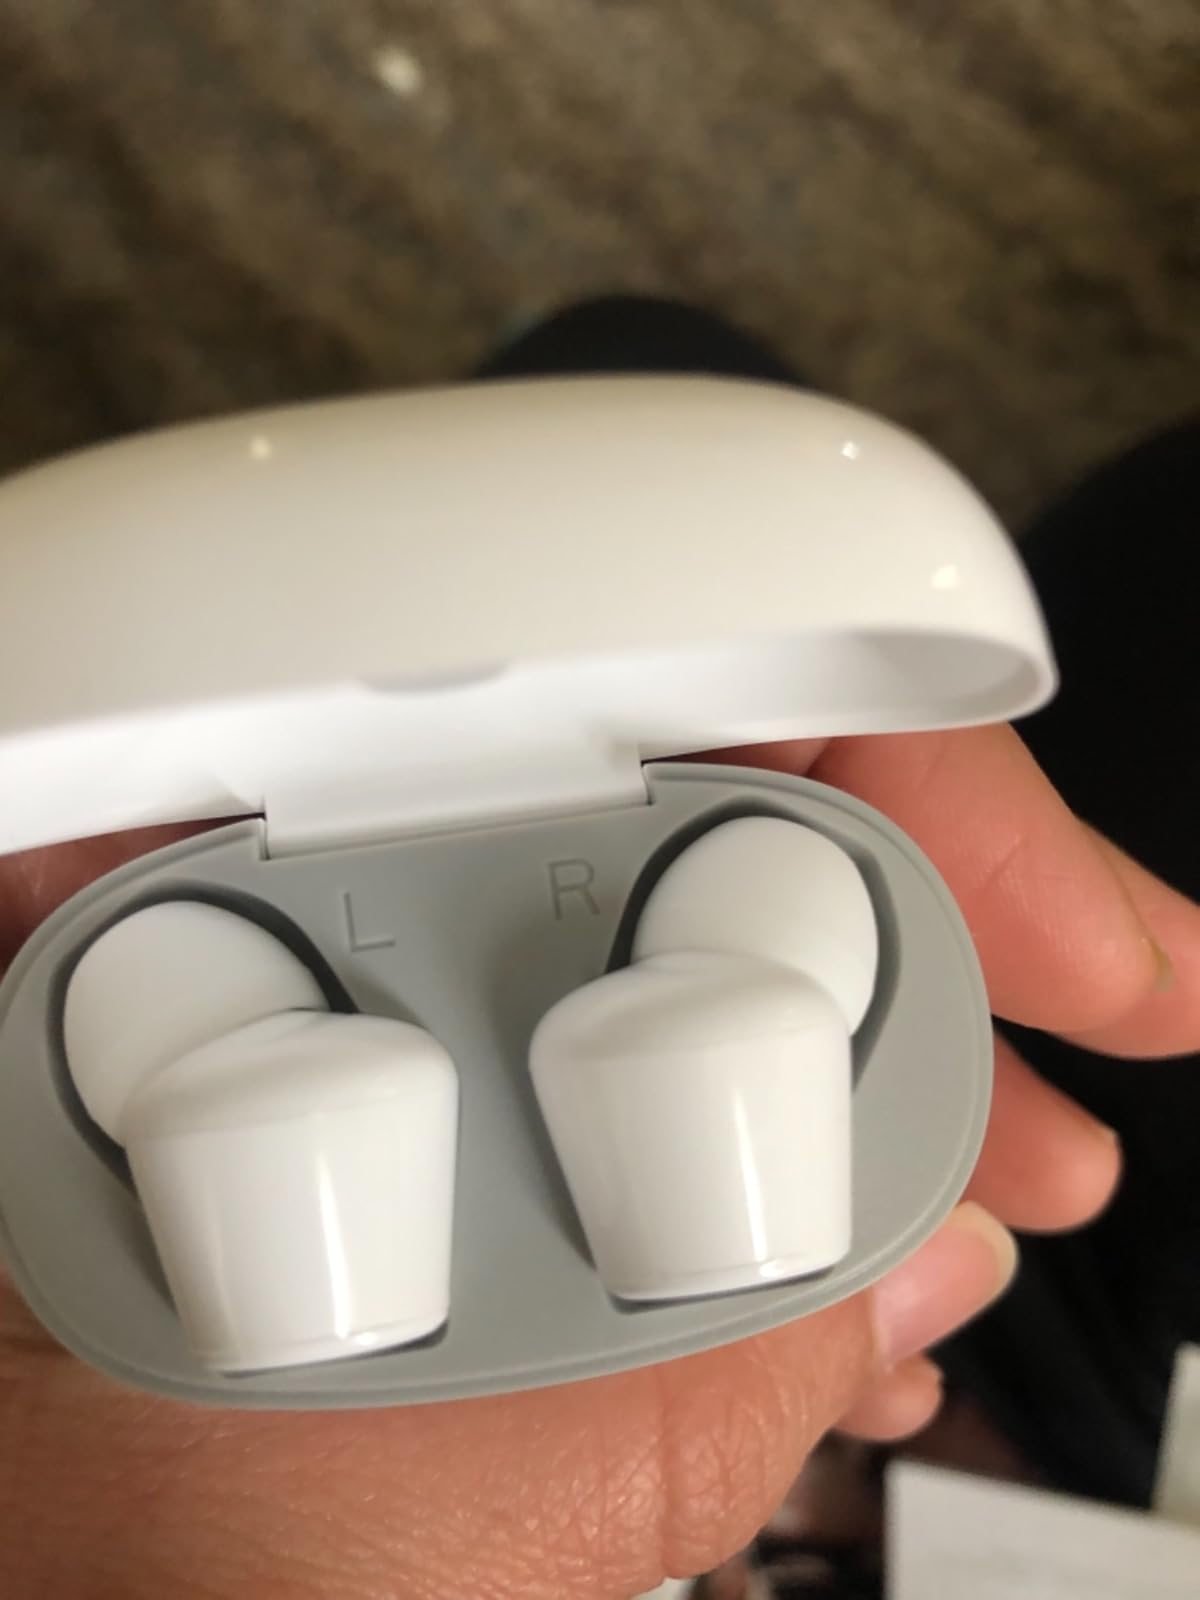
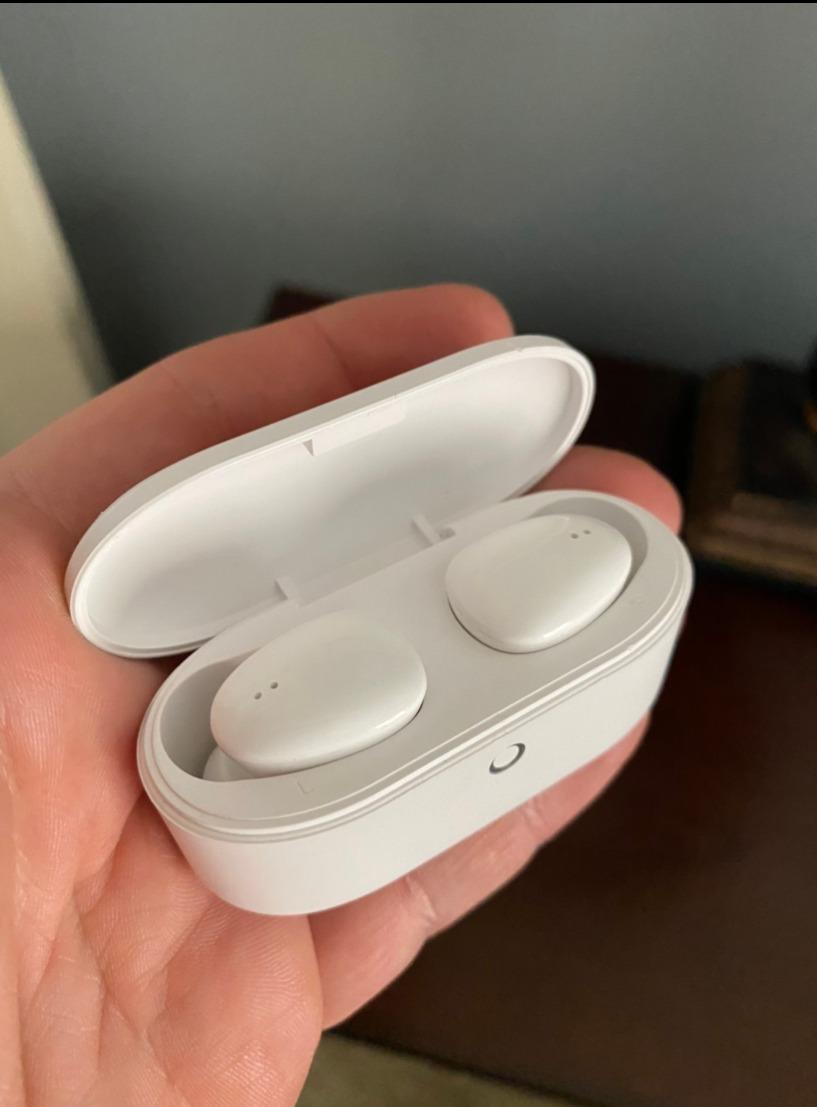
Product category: earbuds
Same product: no